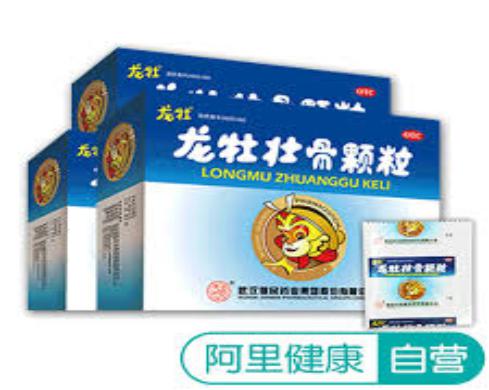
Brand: longmu-2
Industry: Medical